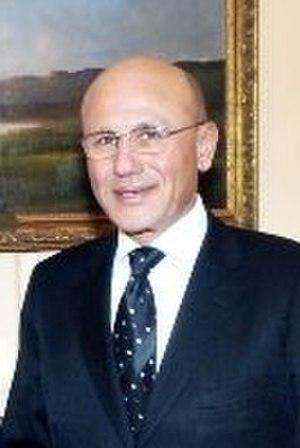
Mehmet Ali Talat, le deuxième président de Chypre du Nord. Русский: Мехмет_Али Талат, второй президент Северного Кипра. Suomi: Mehmet Ali Talat, toinen Pohjois-Kyproksen presidentti.